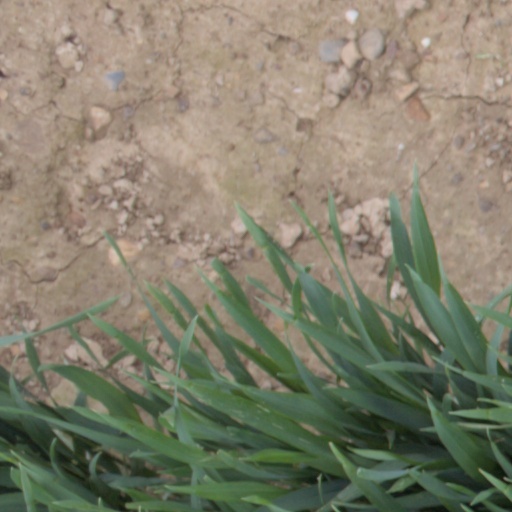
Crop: wheat